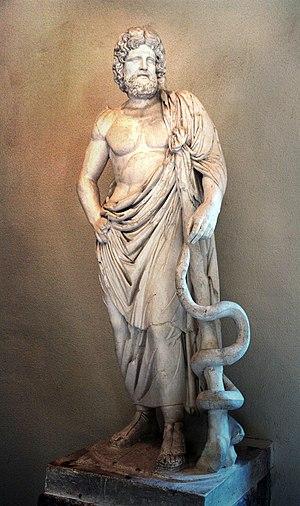
Le système de santé en Grèce consiste en un système de santé universel, basé sur un régime d'assurance national complété par un régime d'assurance privé. Les services de santé sont fournis sur une base cohérente et équitable à tous les citoyens, quel que soit leur statut économique, social et professionnel, par le biais d'un système national de santé unique et décentralisé. Son objectif est de couvrir les besoins médicaux et infirmiers de la population grecque et de ceux résidant en Grèce grâce à la fourniture de services gratuits.